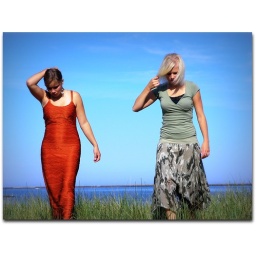
Leora and Shayla (cousins) walking back to the car from Lake Superior. A rare hot day in the UP.